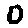
Label: 0